Myrica gale

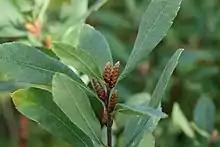
Male plant with catkins

Sweetgale can grow in a narrow band in the intertidal zone, especially if logs have been washed into the estuary on which to establish itself. It is a favorite food of beavers, and low beaver dams can be found in the intertidal zone if sufficient sweetgale is present. The ponds thus formed are often completely submerged at high tide but retain enough water at low tide to provide refuge for fish. If too deep for predation by wading birds, juvenile salmon may flourish.